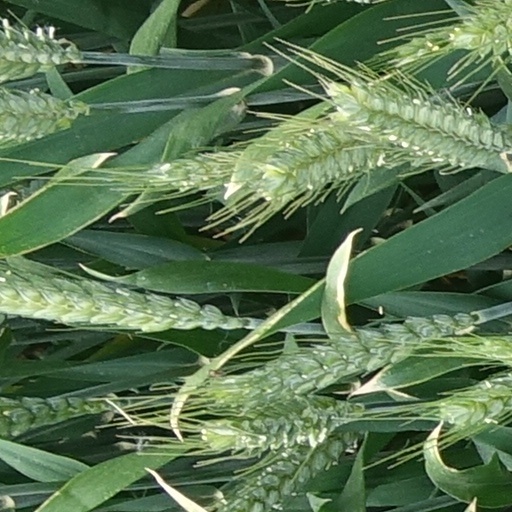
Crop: wheat